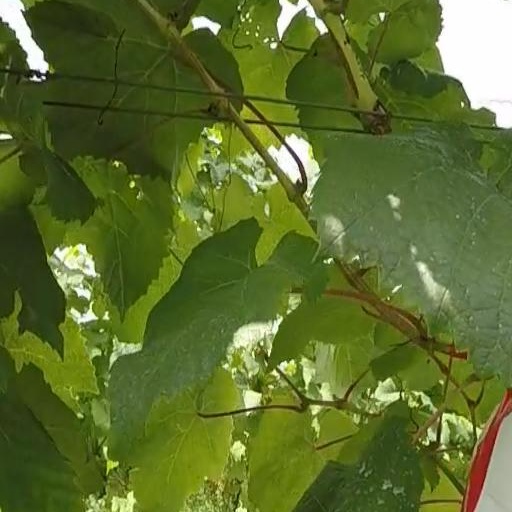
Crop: grape